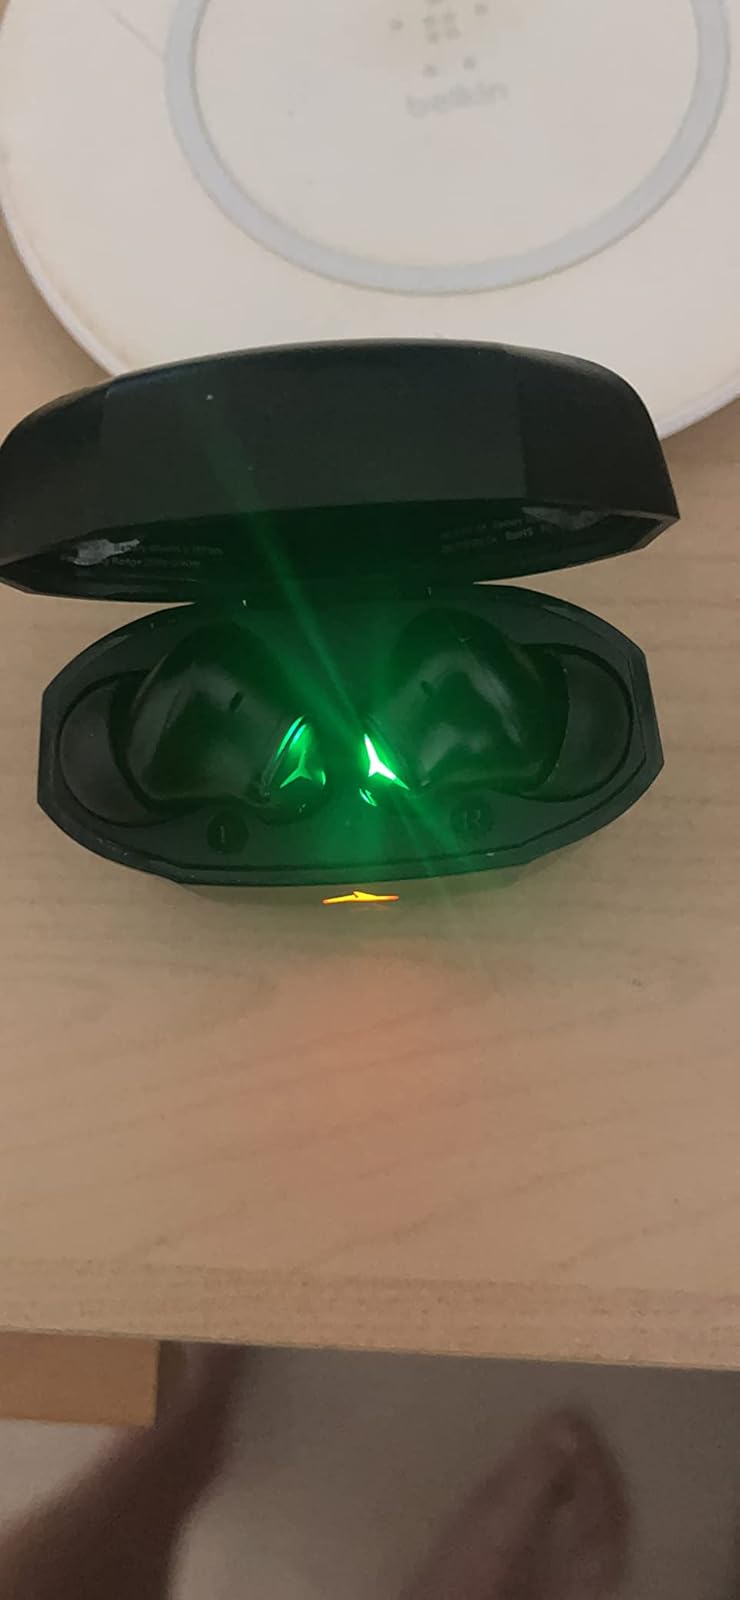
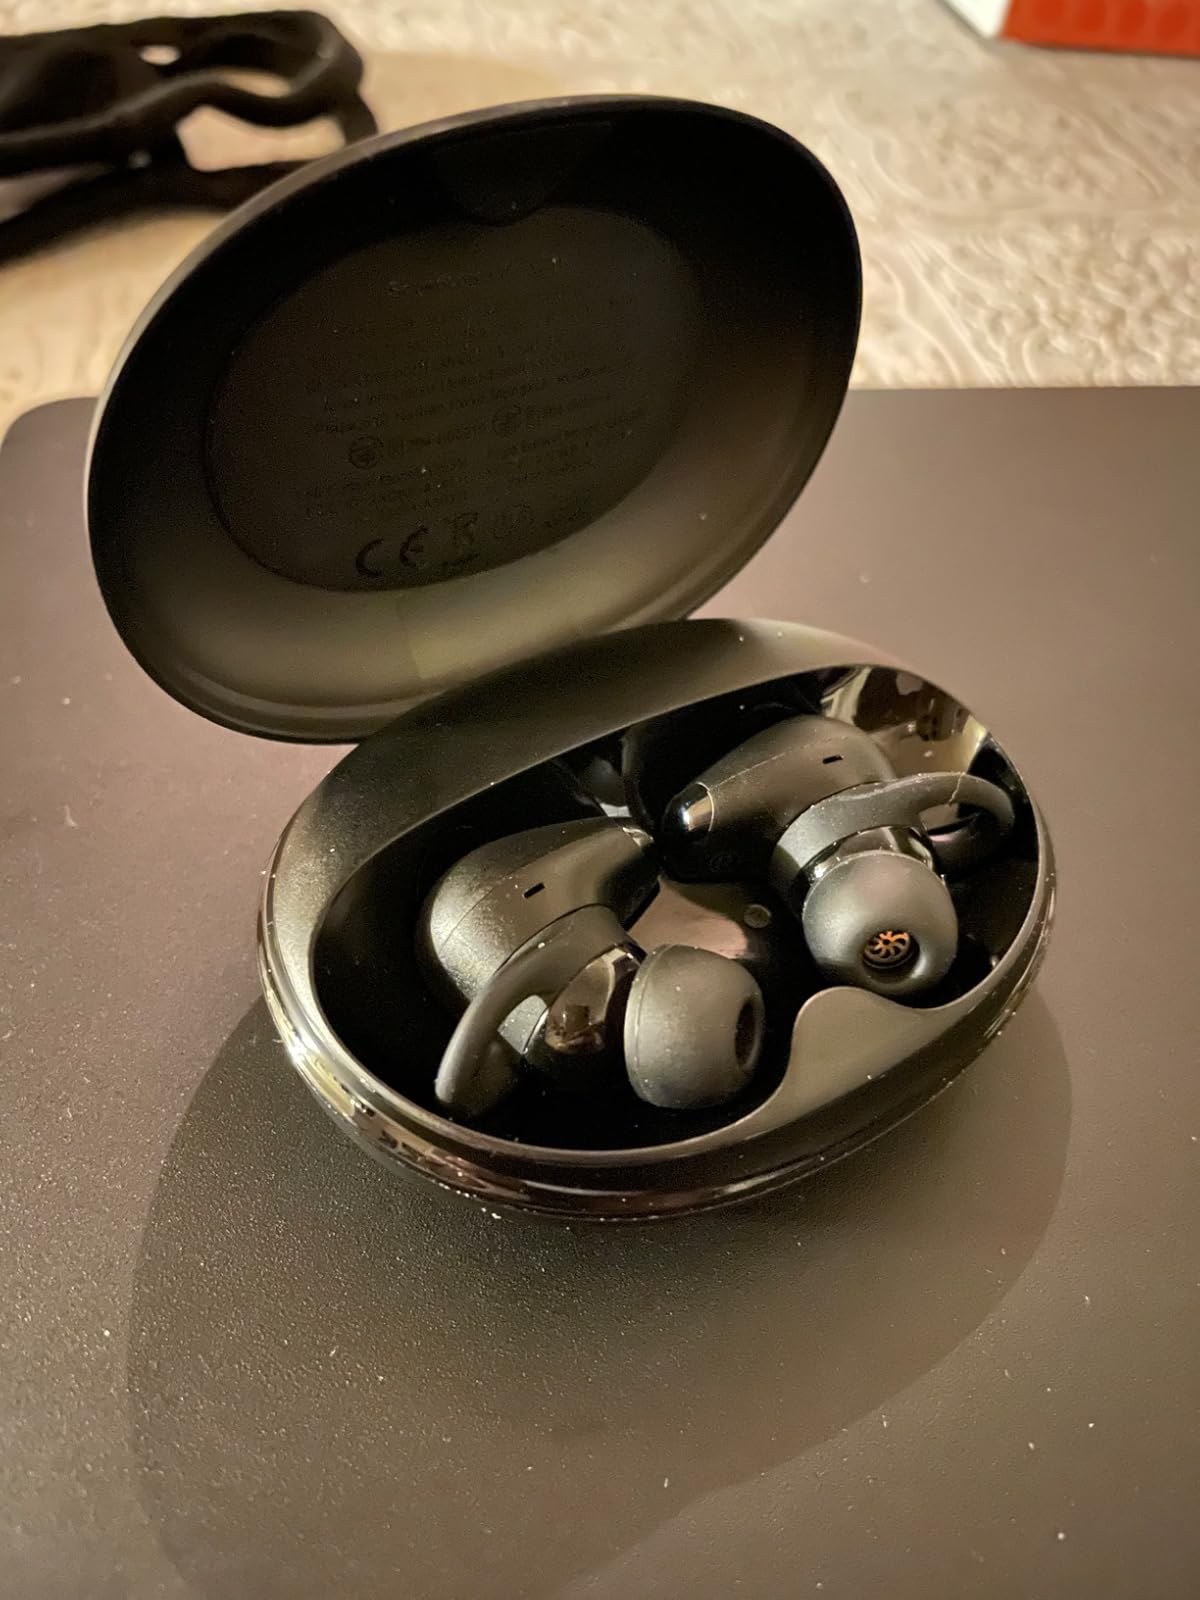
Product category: earbuds
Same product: no